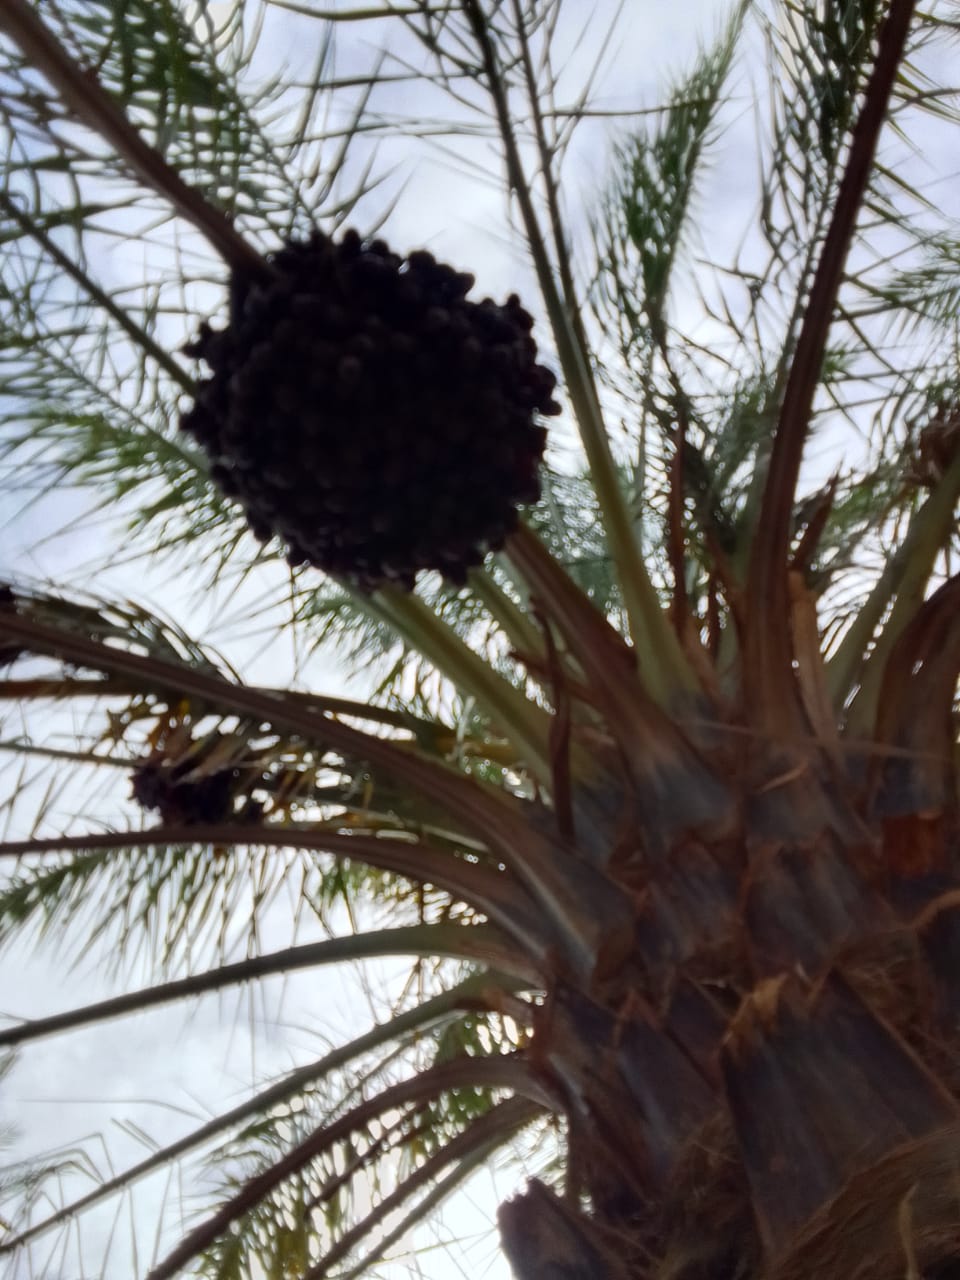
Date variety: bouisthami